Rohit Raut

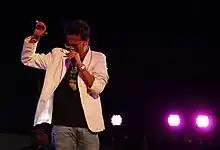
Raut at live concert

Rohit Shyam Raut (born 18 November 1995) is an Indian singer and music director, who primarily works in the Marathi film industry. He appeared in the Indian singing reality show "Indian Idol" and was the runner-up of its eleventh season.